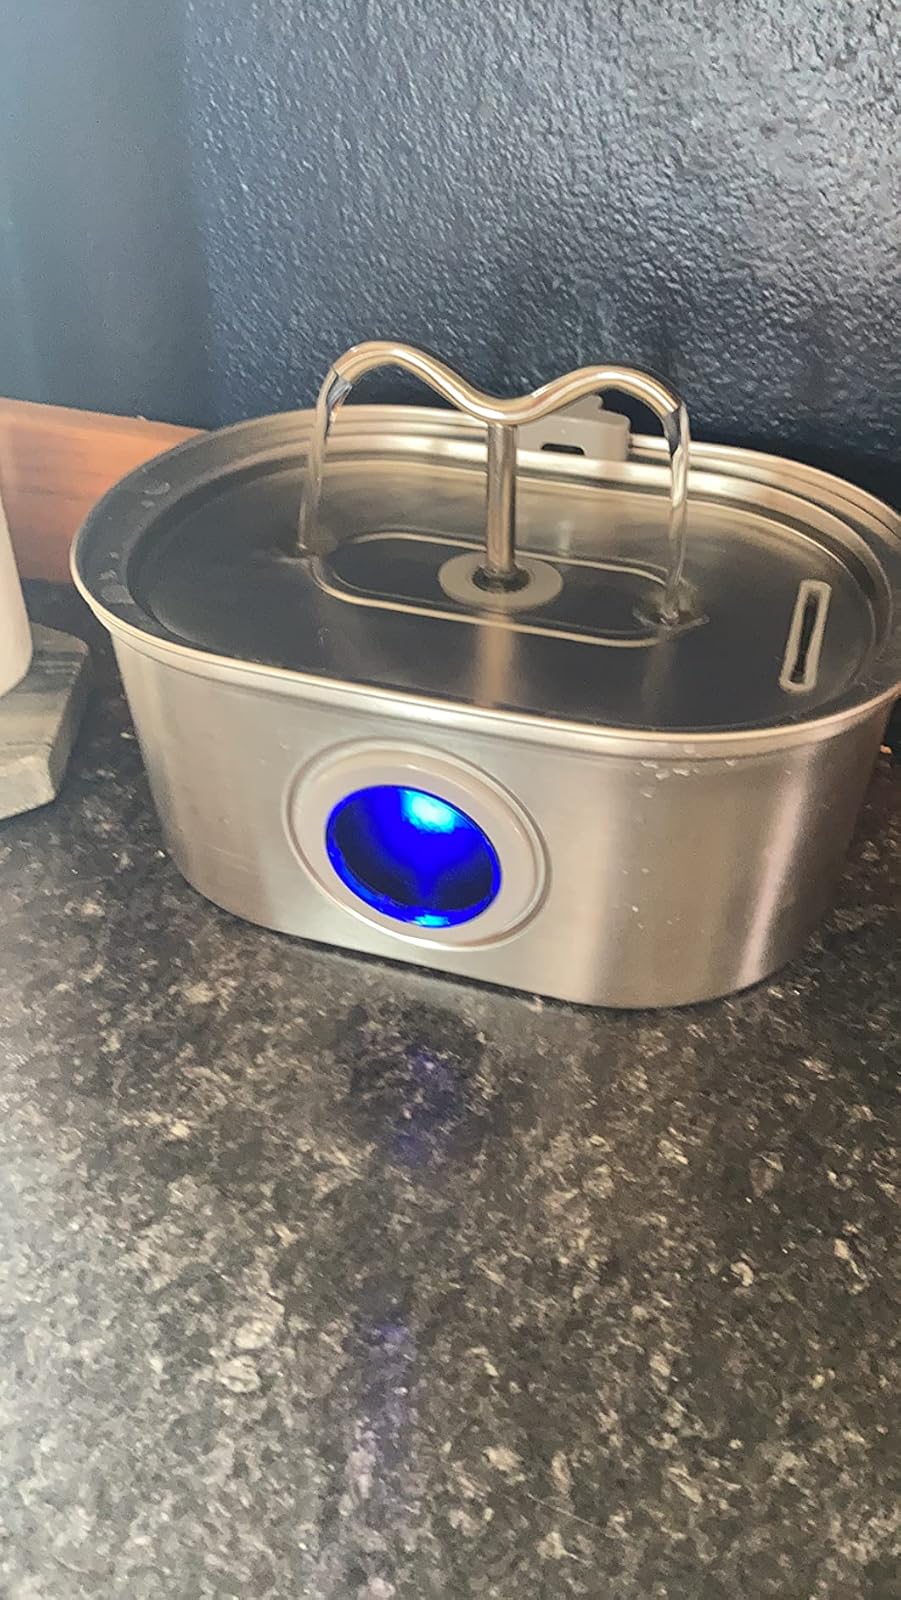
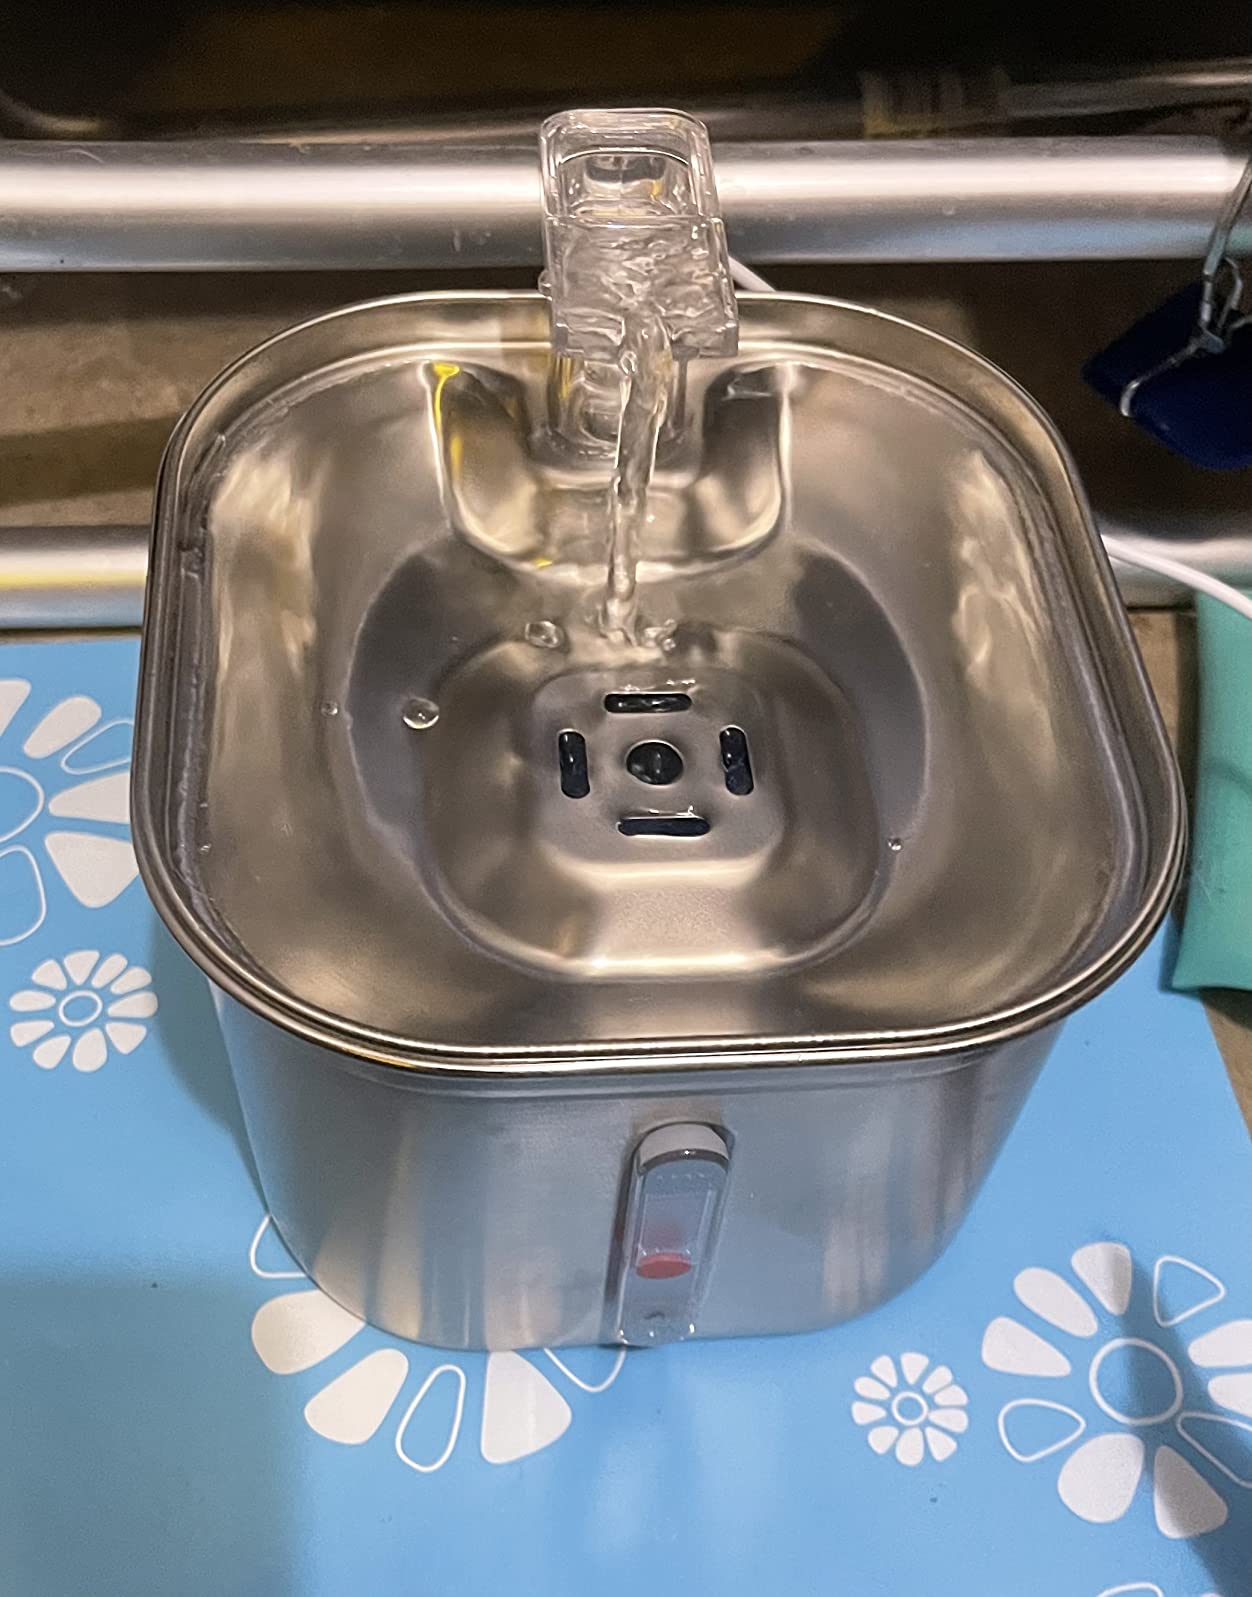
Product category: items_bowl
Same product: no